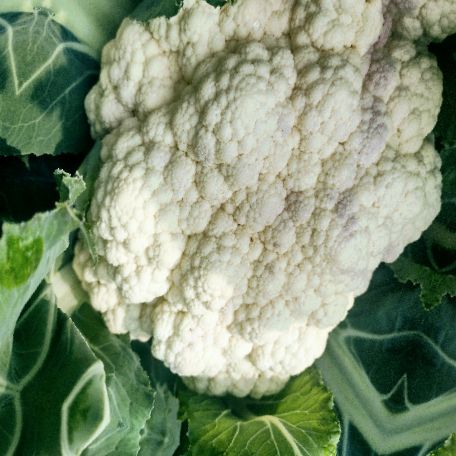
Label: Disease Free